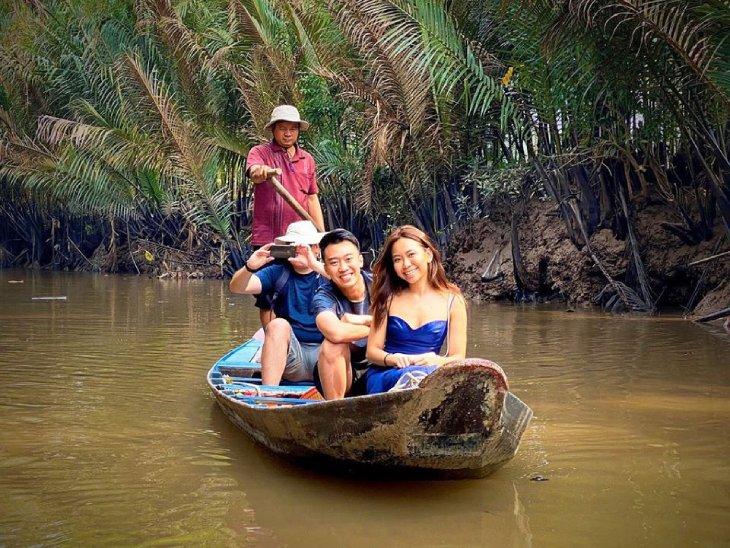
có ba người đang ngồi ở trên một chiếc thuyền